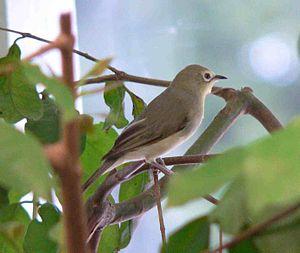
Le Zostérops jaune ou Zostérops du Sénégal, est une espèce de passereau de la famille des Zosteropidae.